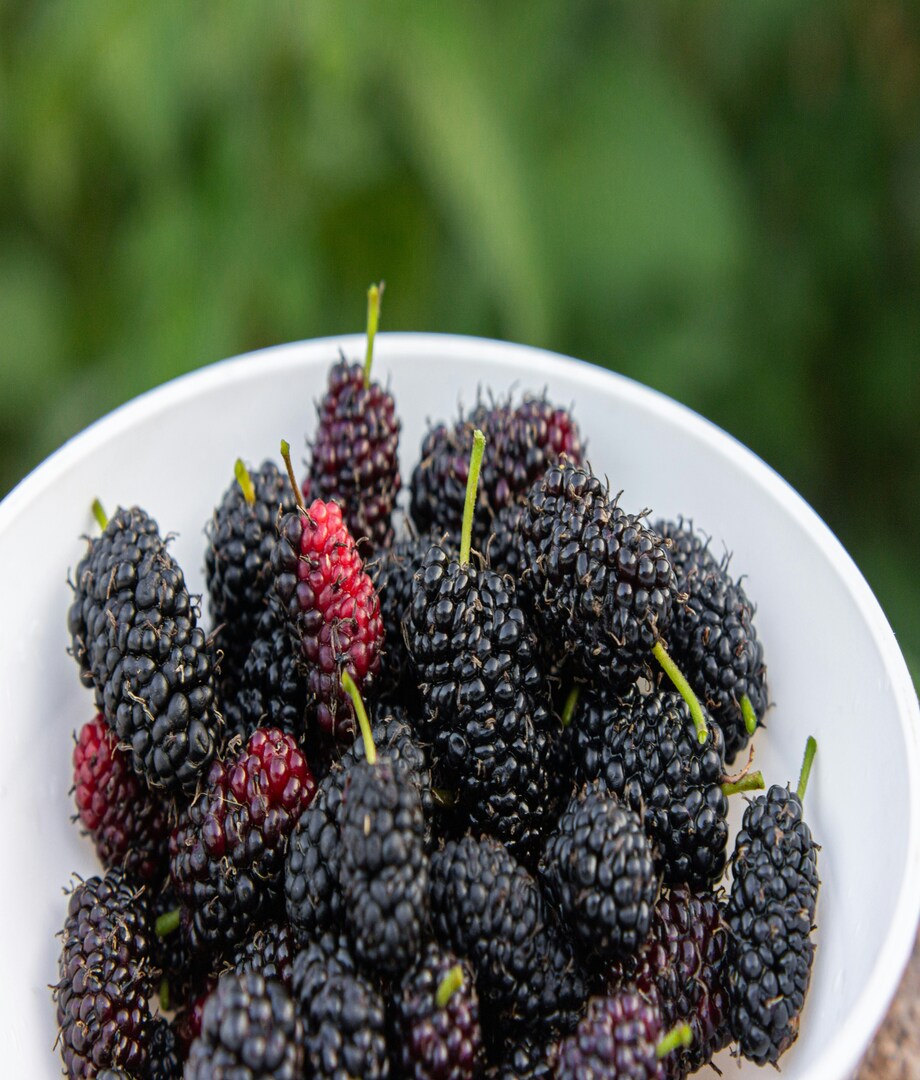
Label: blackberry